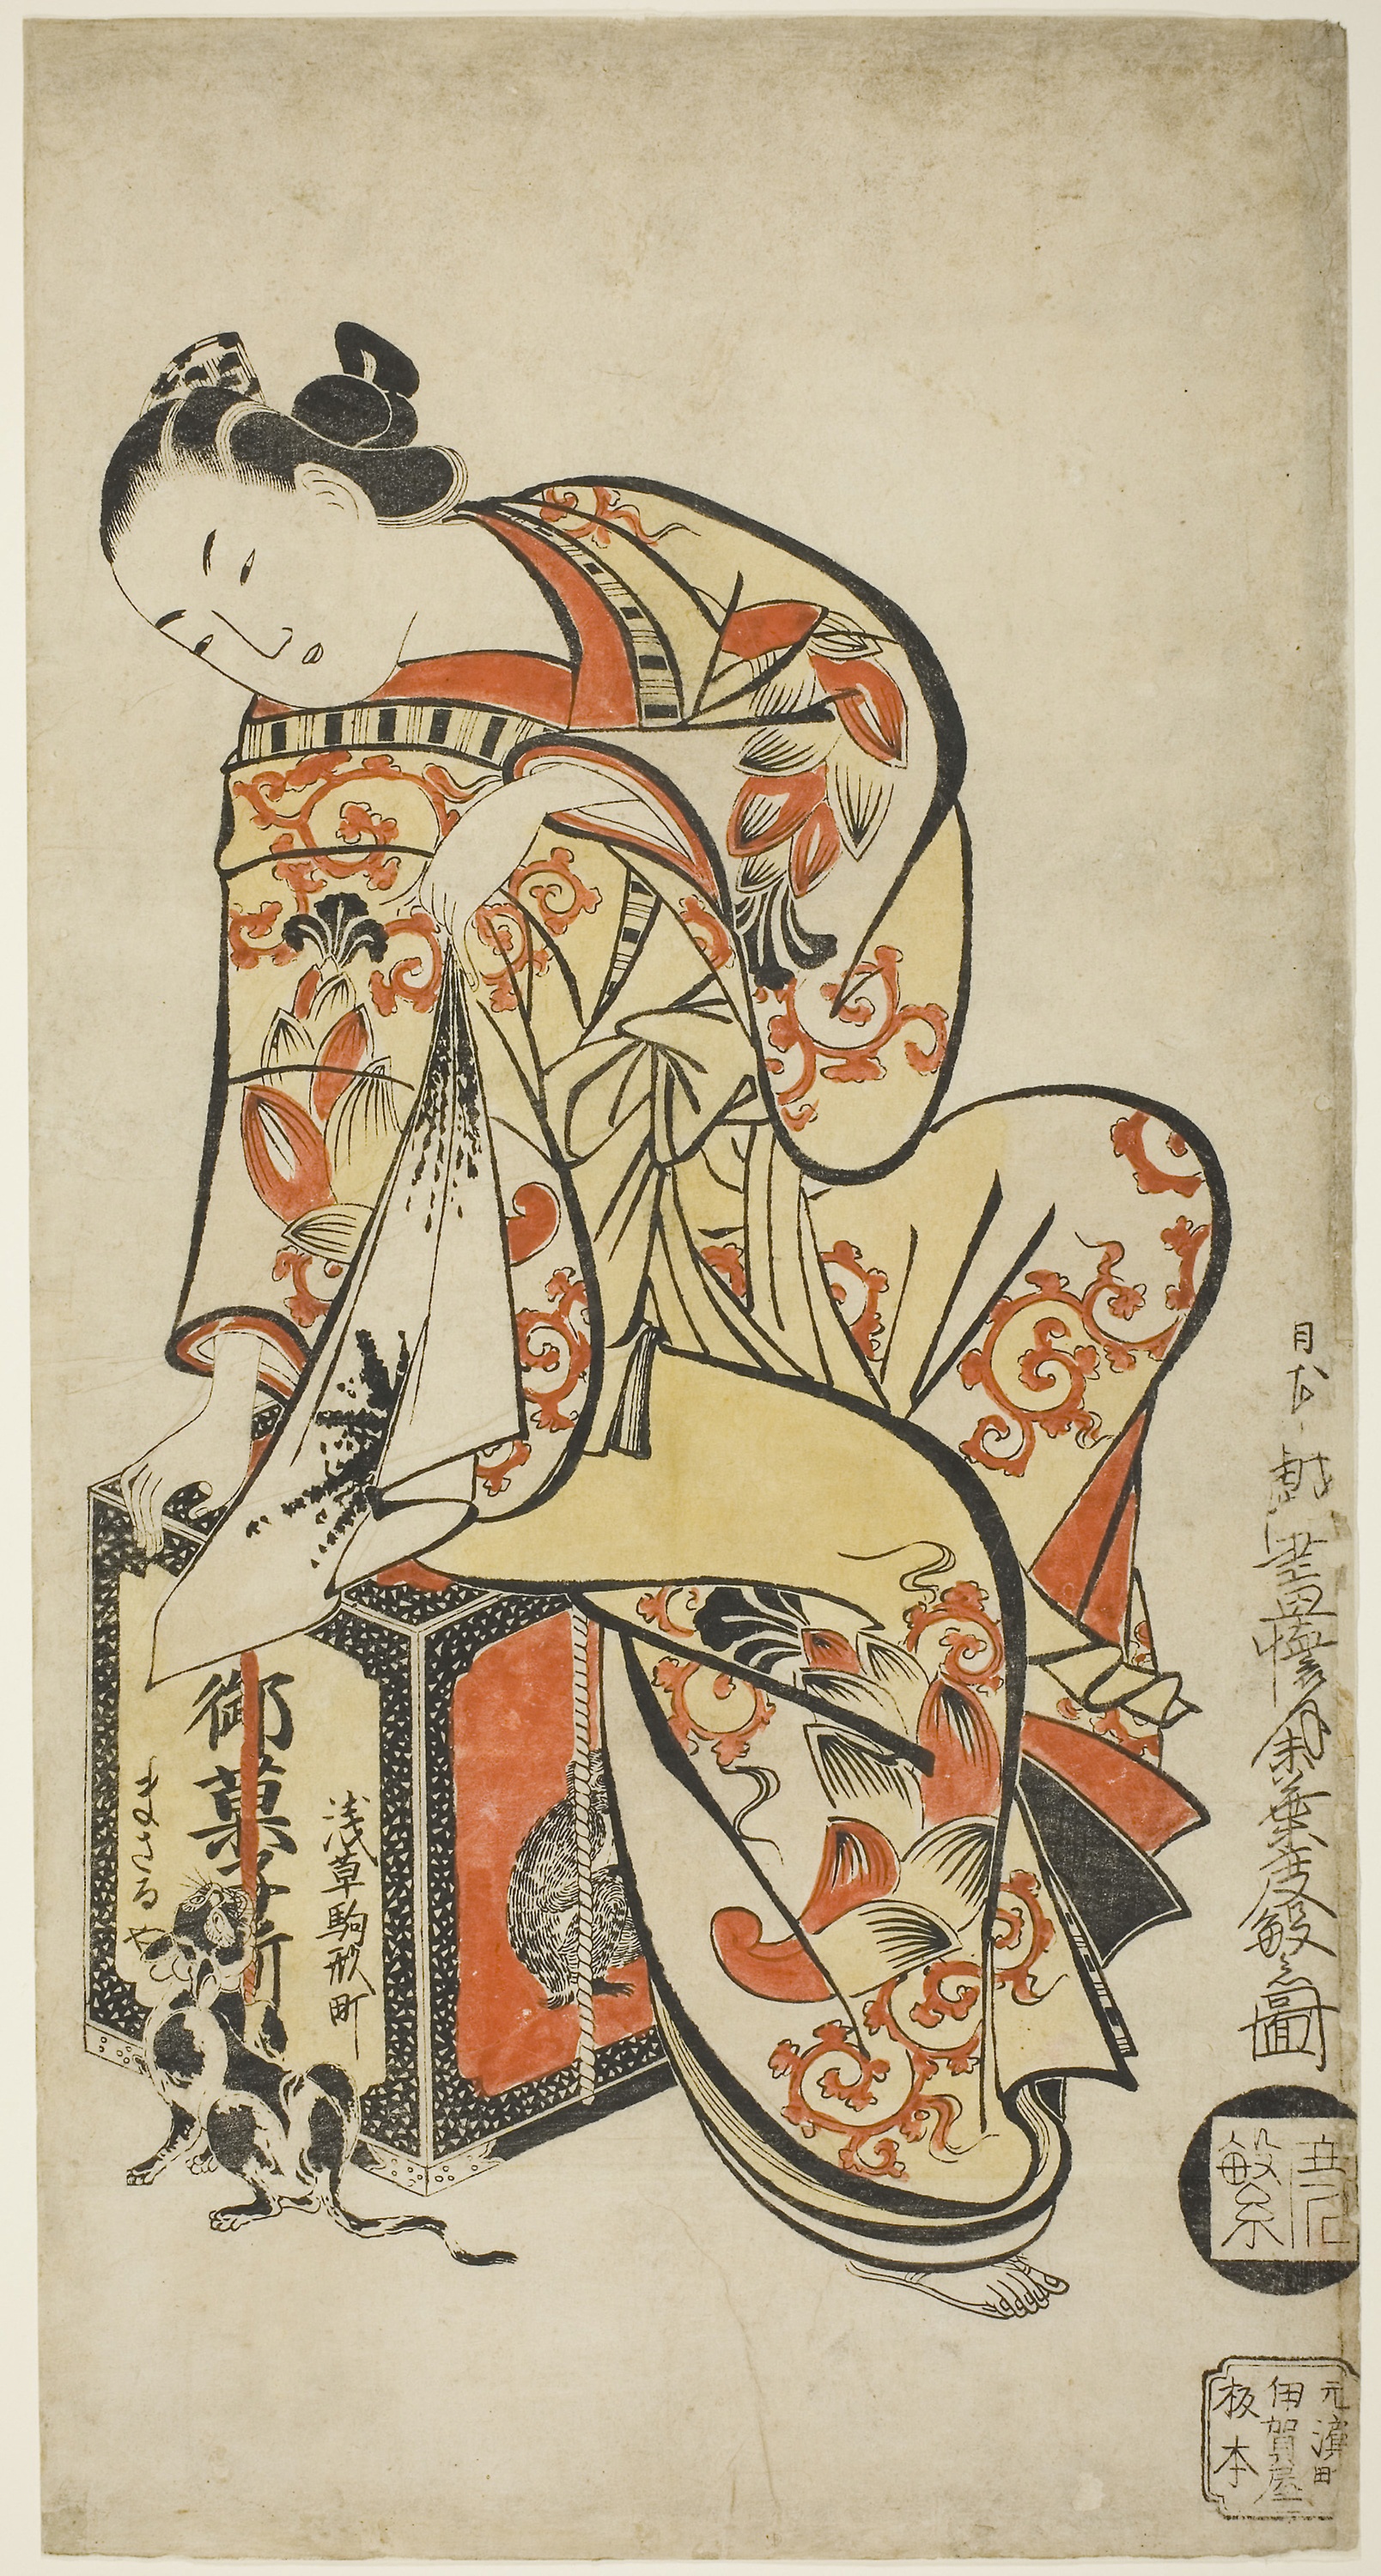
art, illustration, costume design, modern art, font, printmaking, artwork, drawing